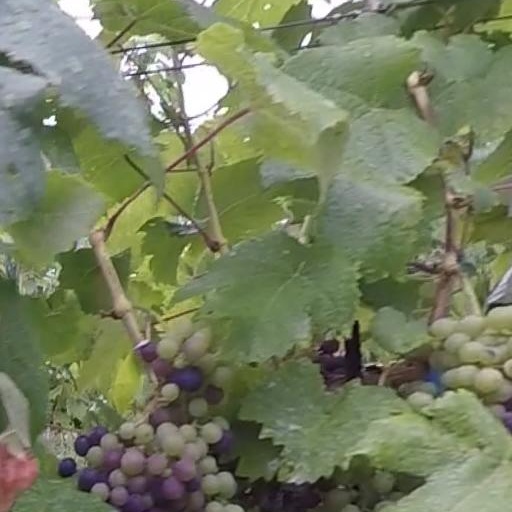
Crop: grape